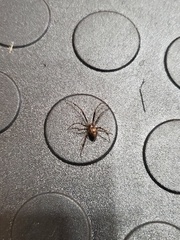
Species: Parasteatoda_tepidariorum